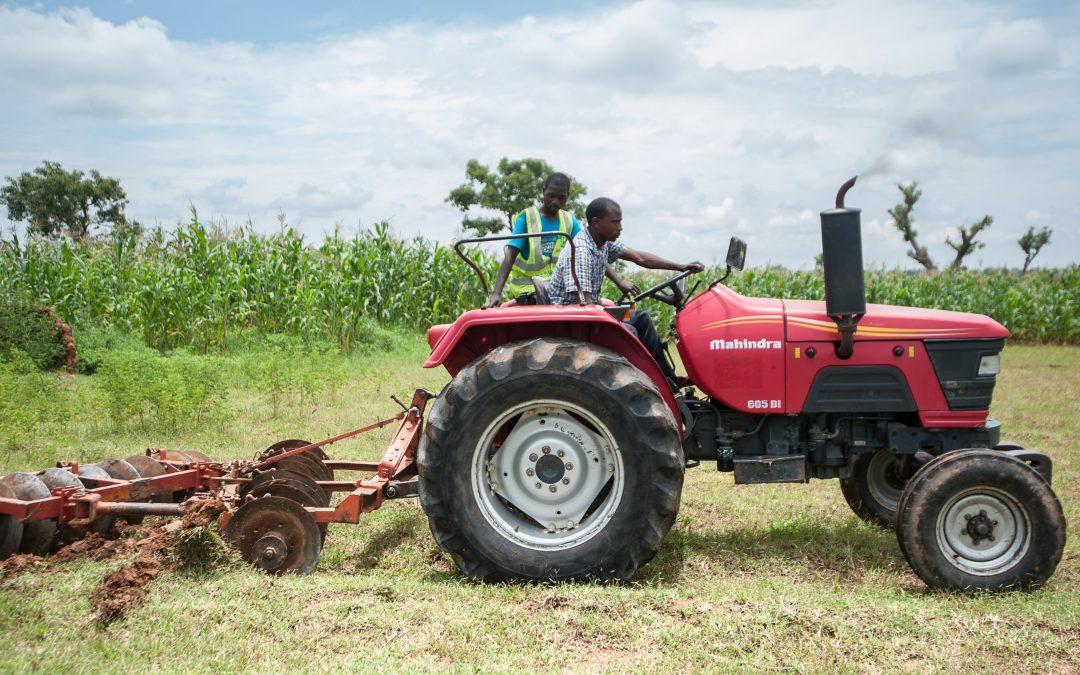
Watu wawili walio katika chombo cha moto aina ya trekta kilichofungwa mashine maalumu katika eneo la wazi lililozungukwa na mimea yenye rangi ya kijani kibichi, kuashiria ni mashine itumikayo kwaajili ya usaidizi wa shughuli za kilimo.